Chen Duxiu

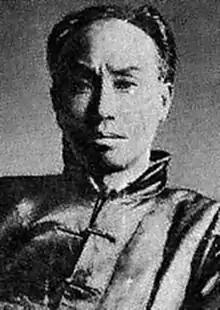
Chen Duxiu

The First United Front between the CCP and the Kuomintang (KMT), formed under Comintern pressure, became a period of immense ideological and organizational challenge for Chen Duxiu and the nascent CCP.